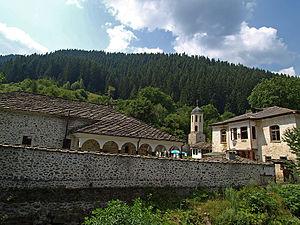
Chiroka laka est un village des Rhodopes, dans le sud de la Bulgarie. Il se trouve dans l’oblast de Smoljan, obština de Smoljan, à 26 km au nord-ouest de la ville de Smoljan, à environ 22 km au sud-est de la ville de Devin.